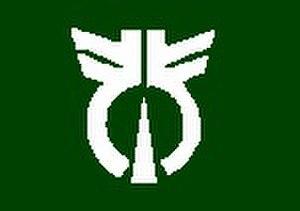
Le village de Kitagawa est un village du district d'Aki, dans la préfecture de Kōchi au Japon.